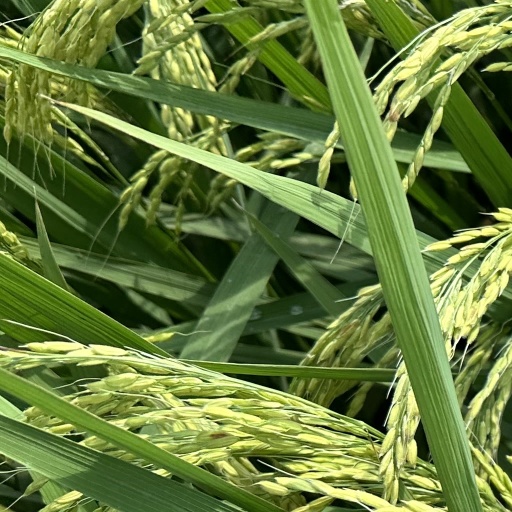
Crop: rice